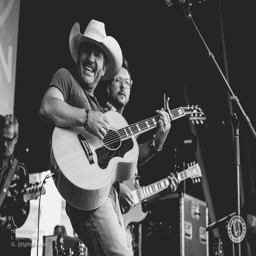
country artist performs during the - photo